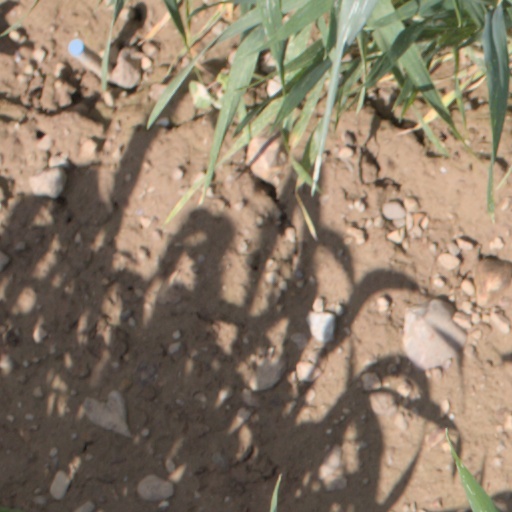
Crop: wheat